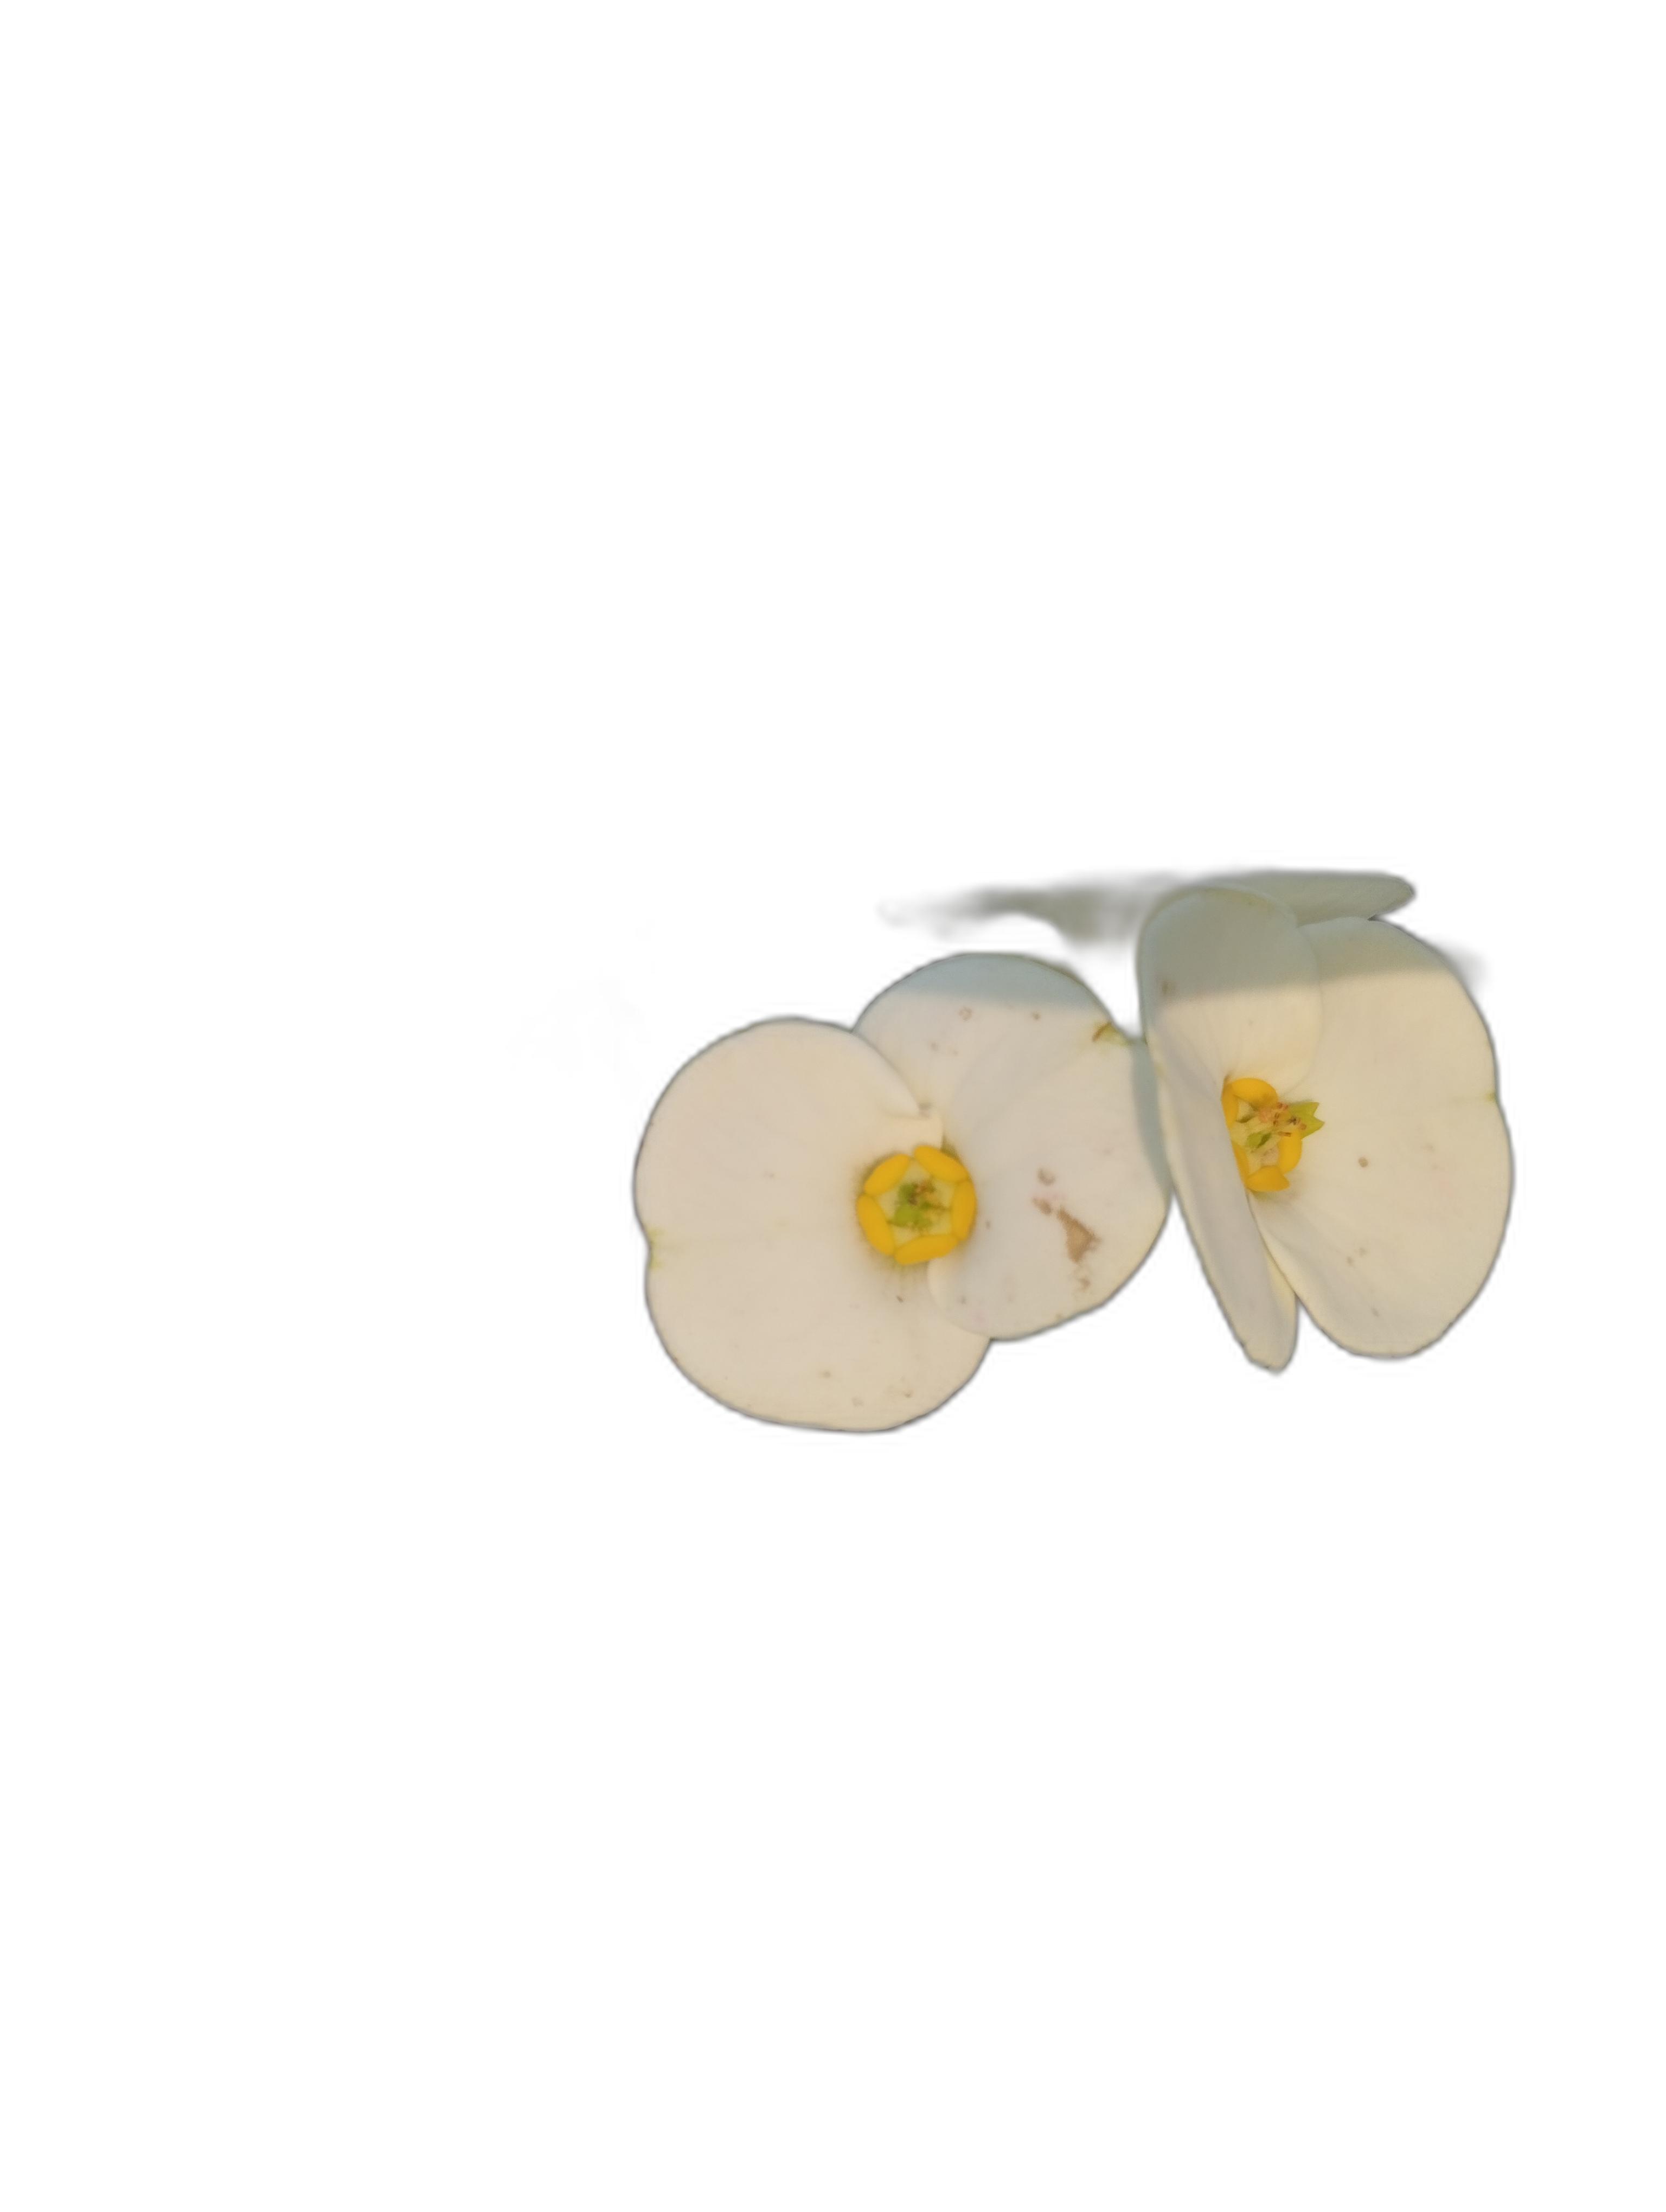
Label: Crown of thorns